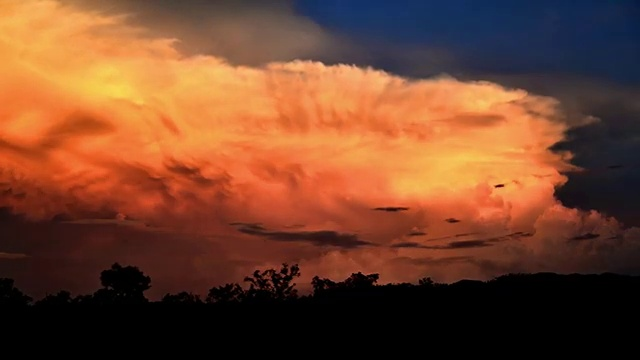
Fire: no
Smoke: no